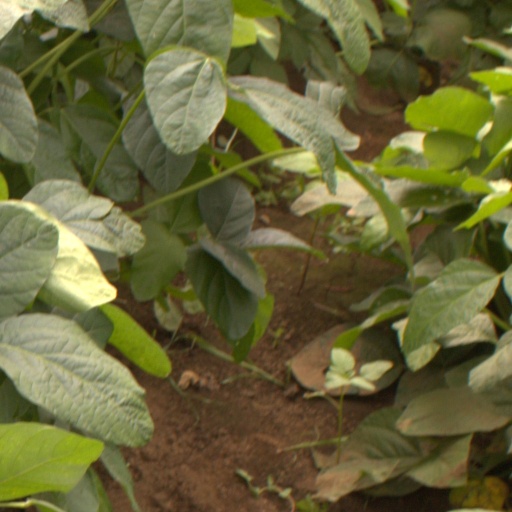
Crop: soybean